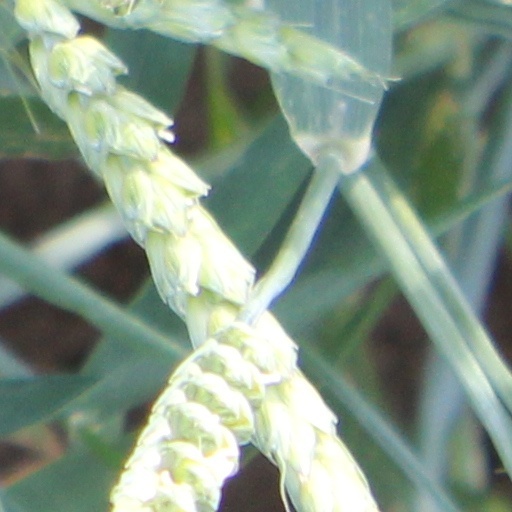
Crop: wheat